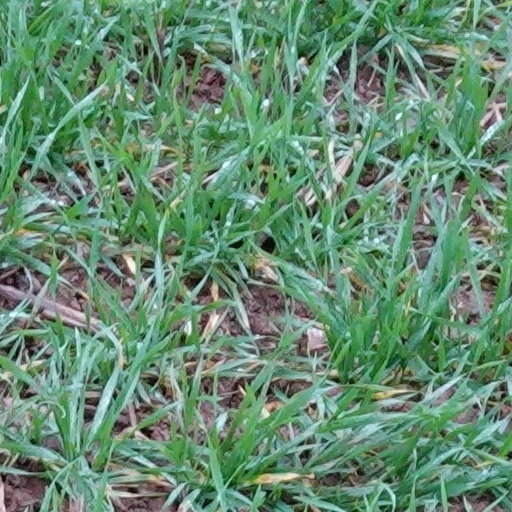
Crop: wheat